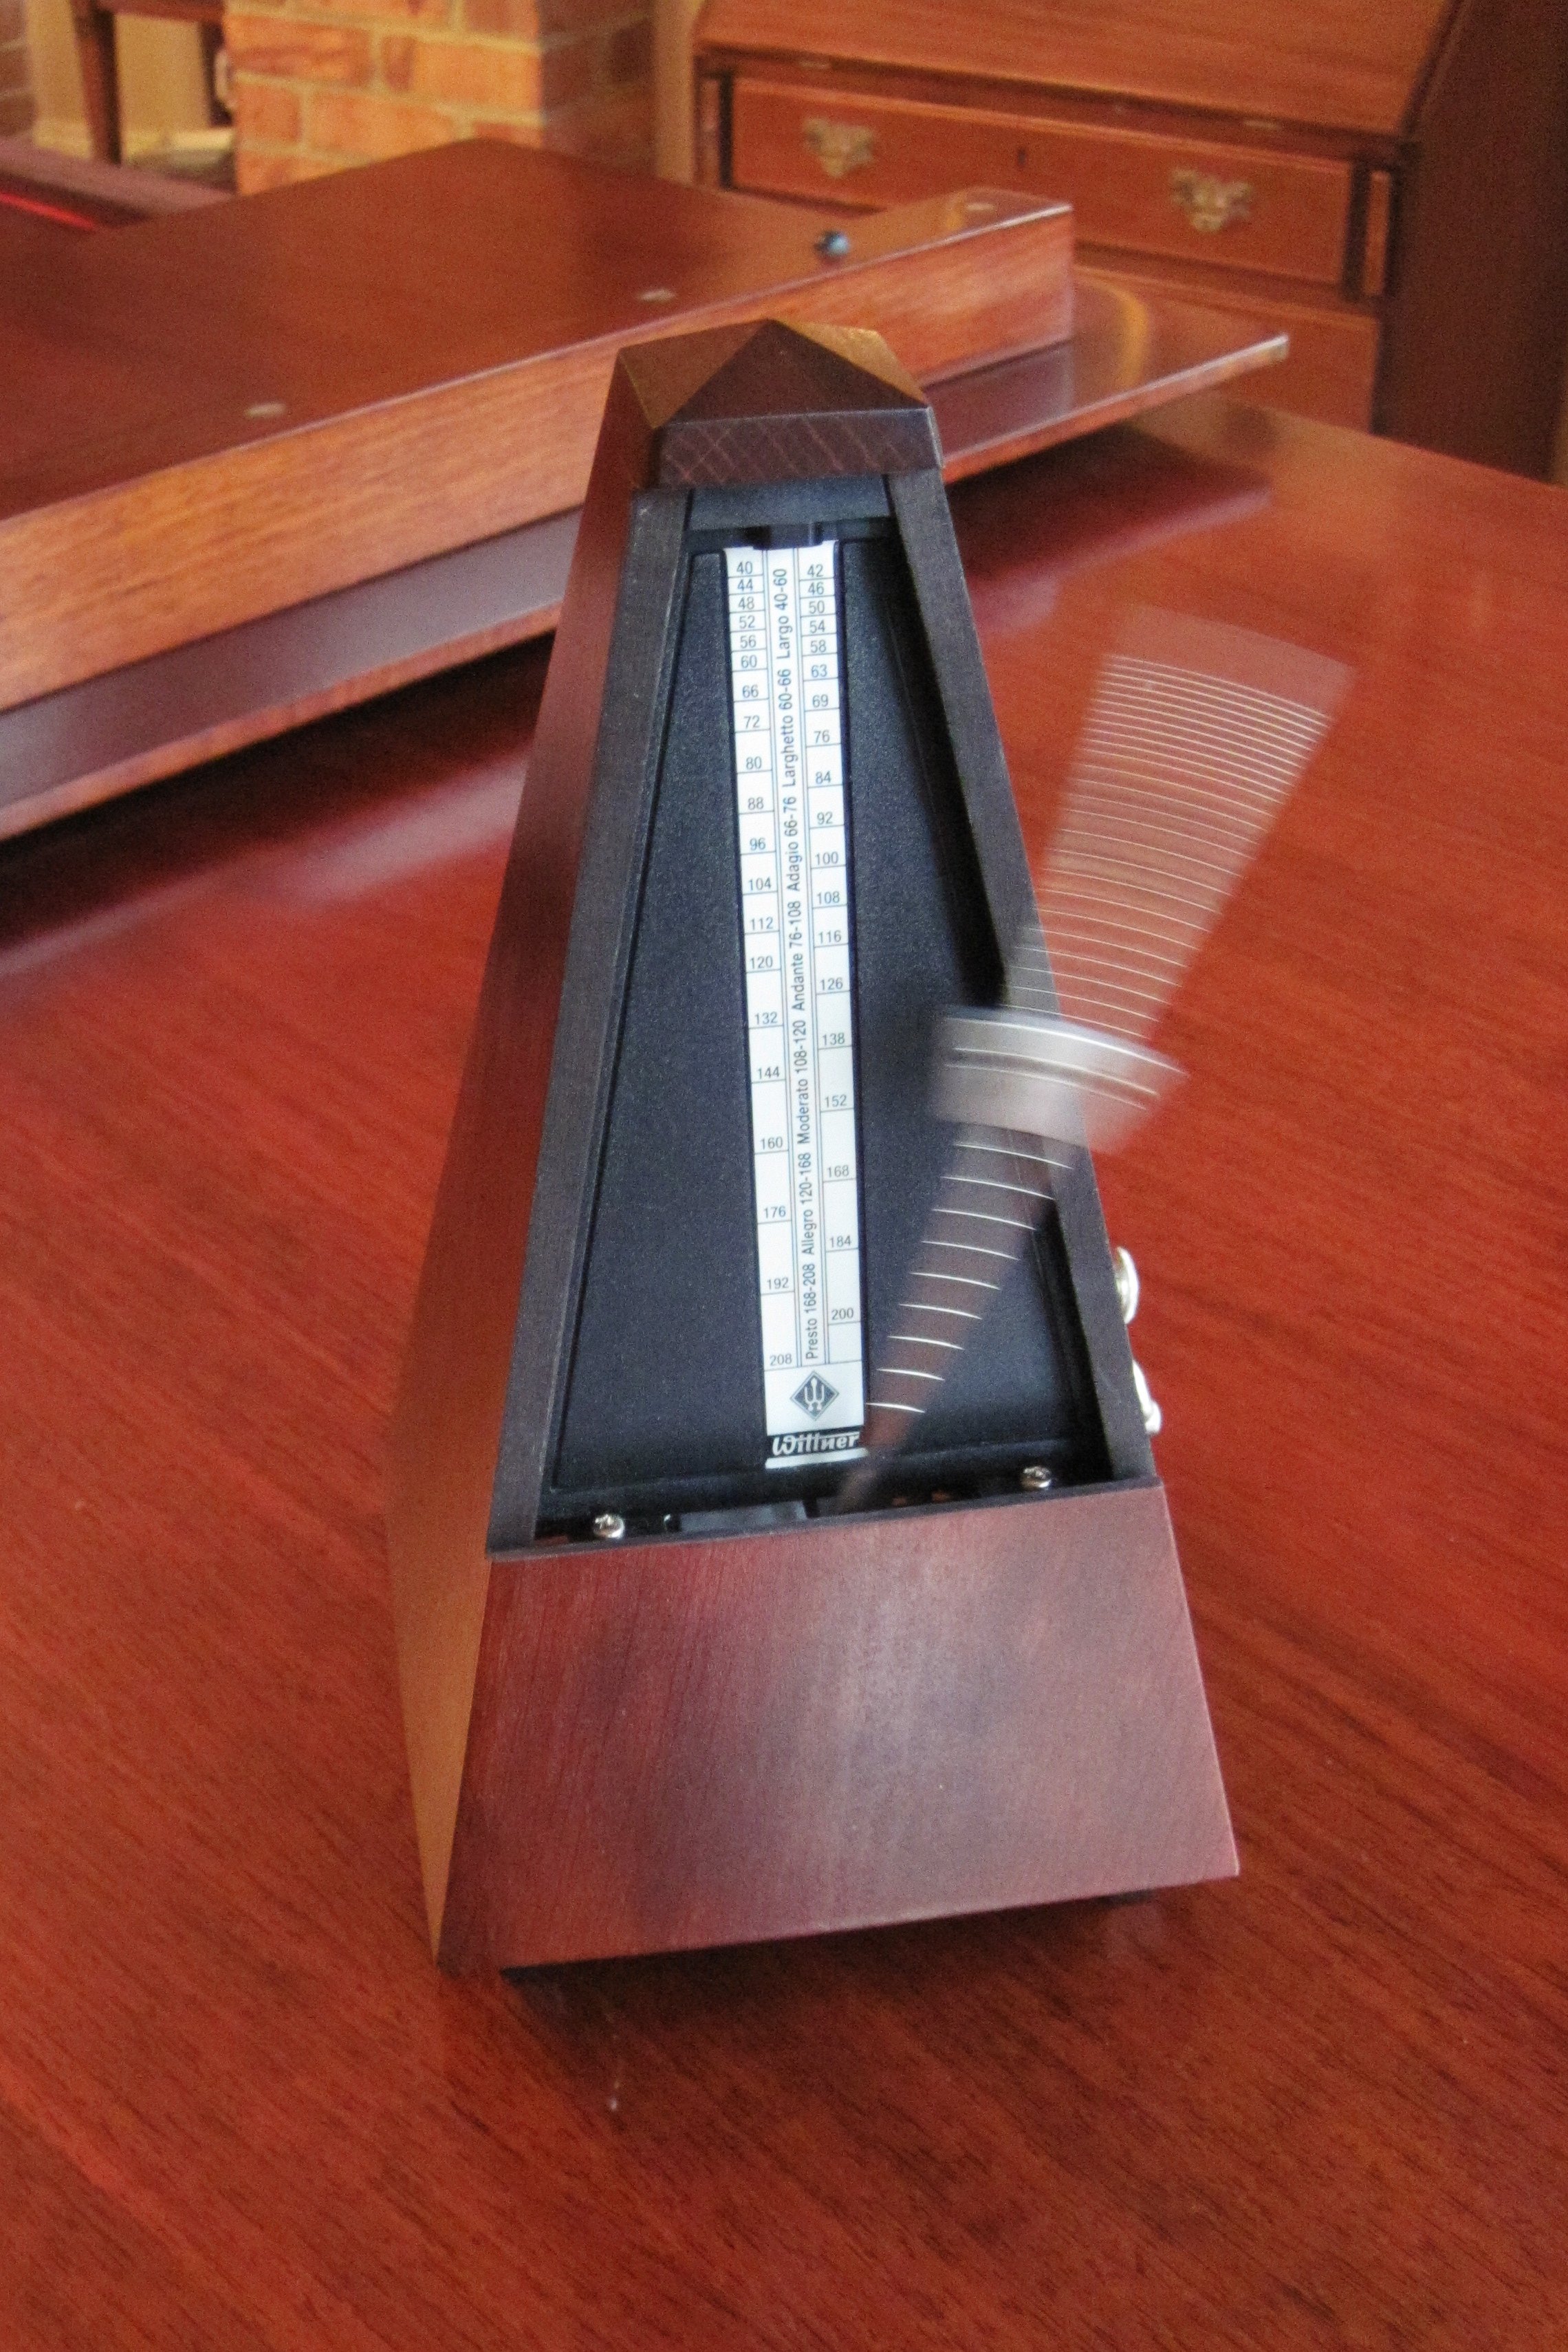
table, music, wood, motion, instrument, shelf, box, furniture, movement, art, design, musical, sound, rhythm, tempo, metronome, flooring, string instrument